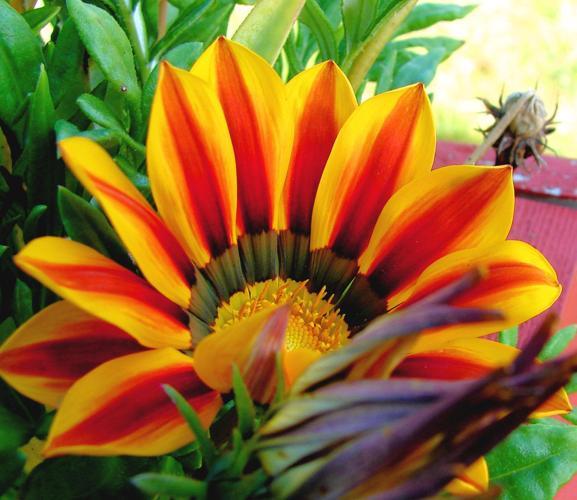
Label: gazania